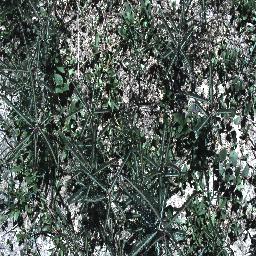
Label: parkinsonia